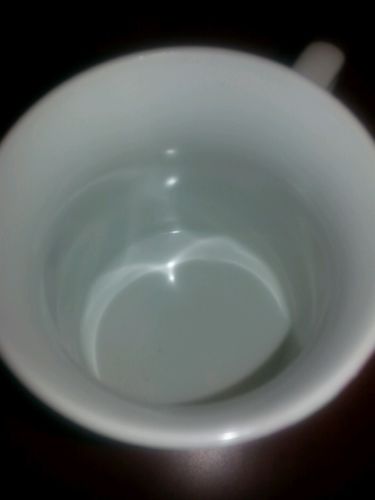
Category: mug